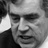
Emotion: sad